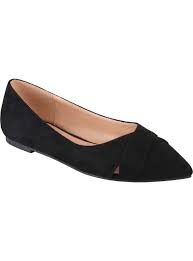
Label: Ballet Flat